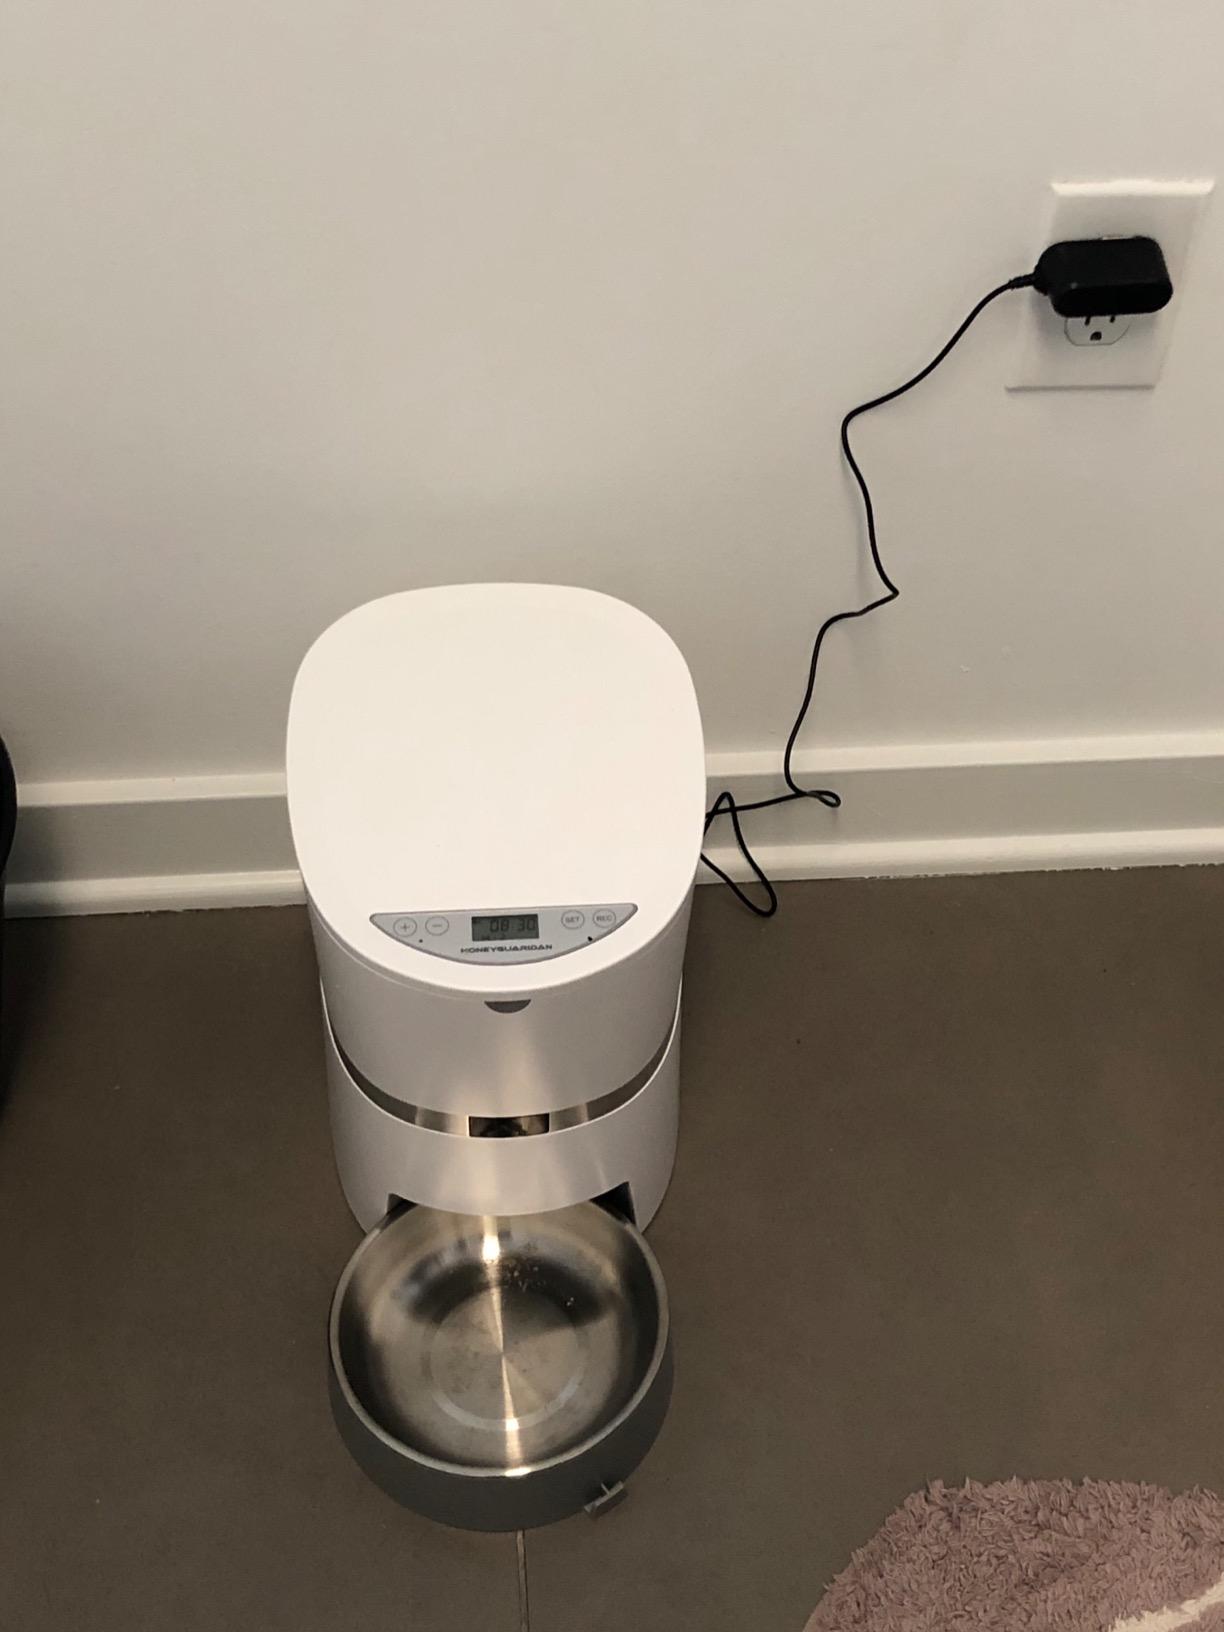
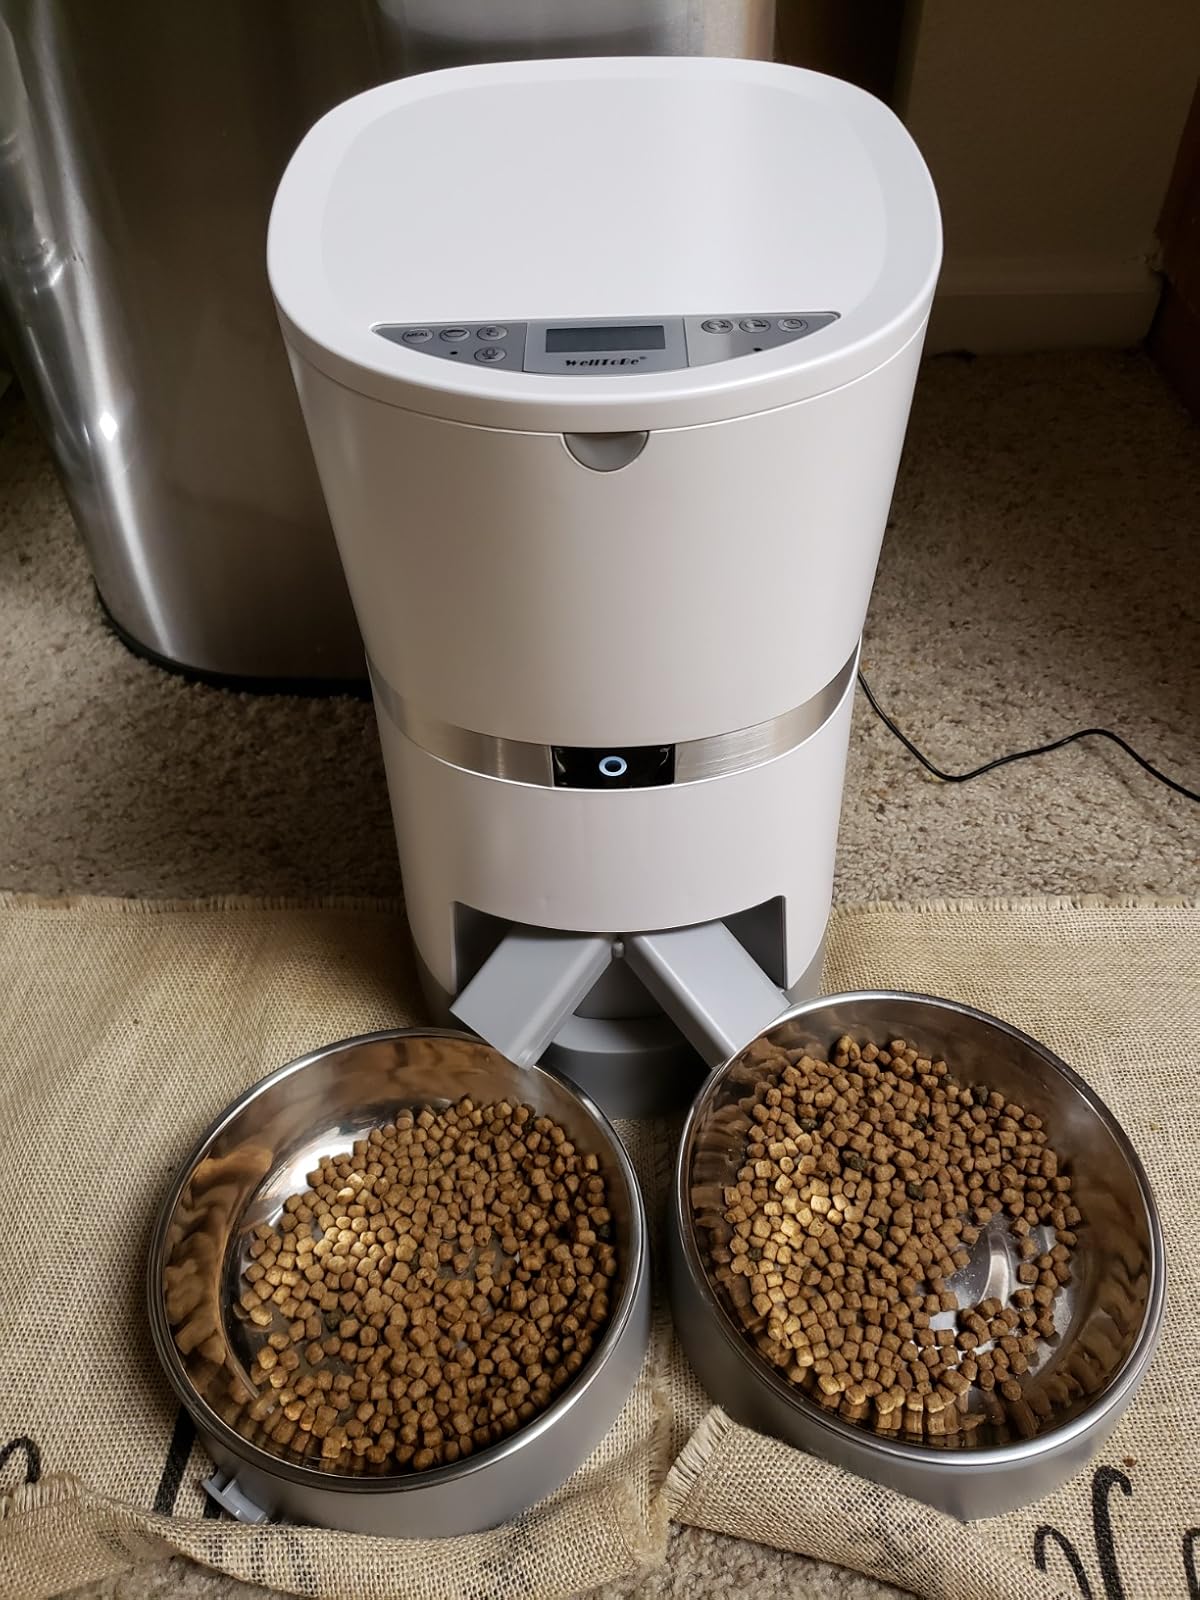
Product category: items_feeder
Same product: no